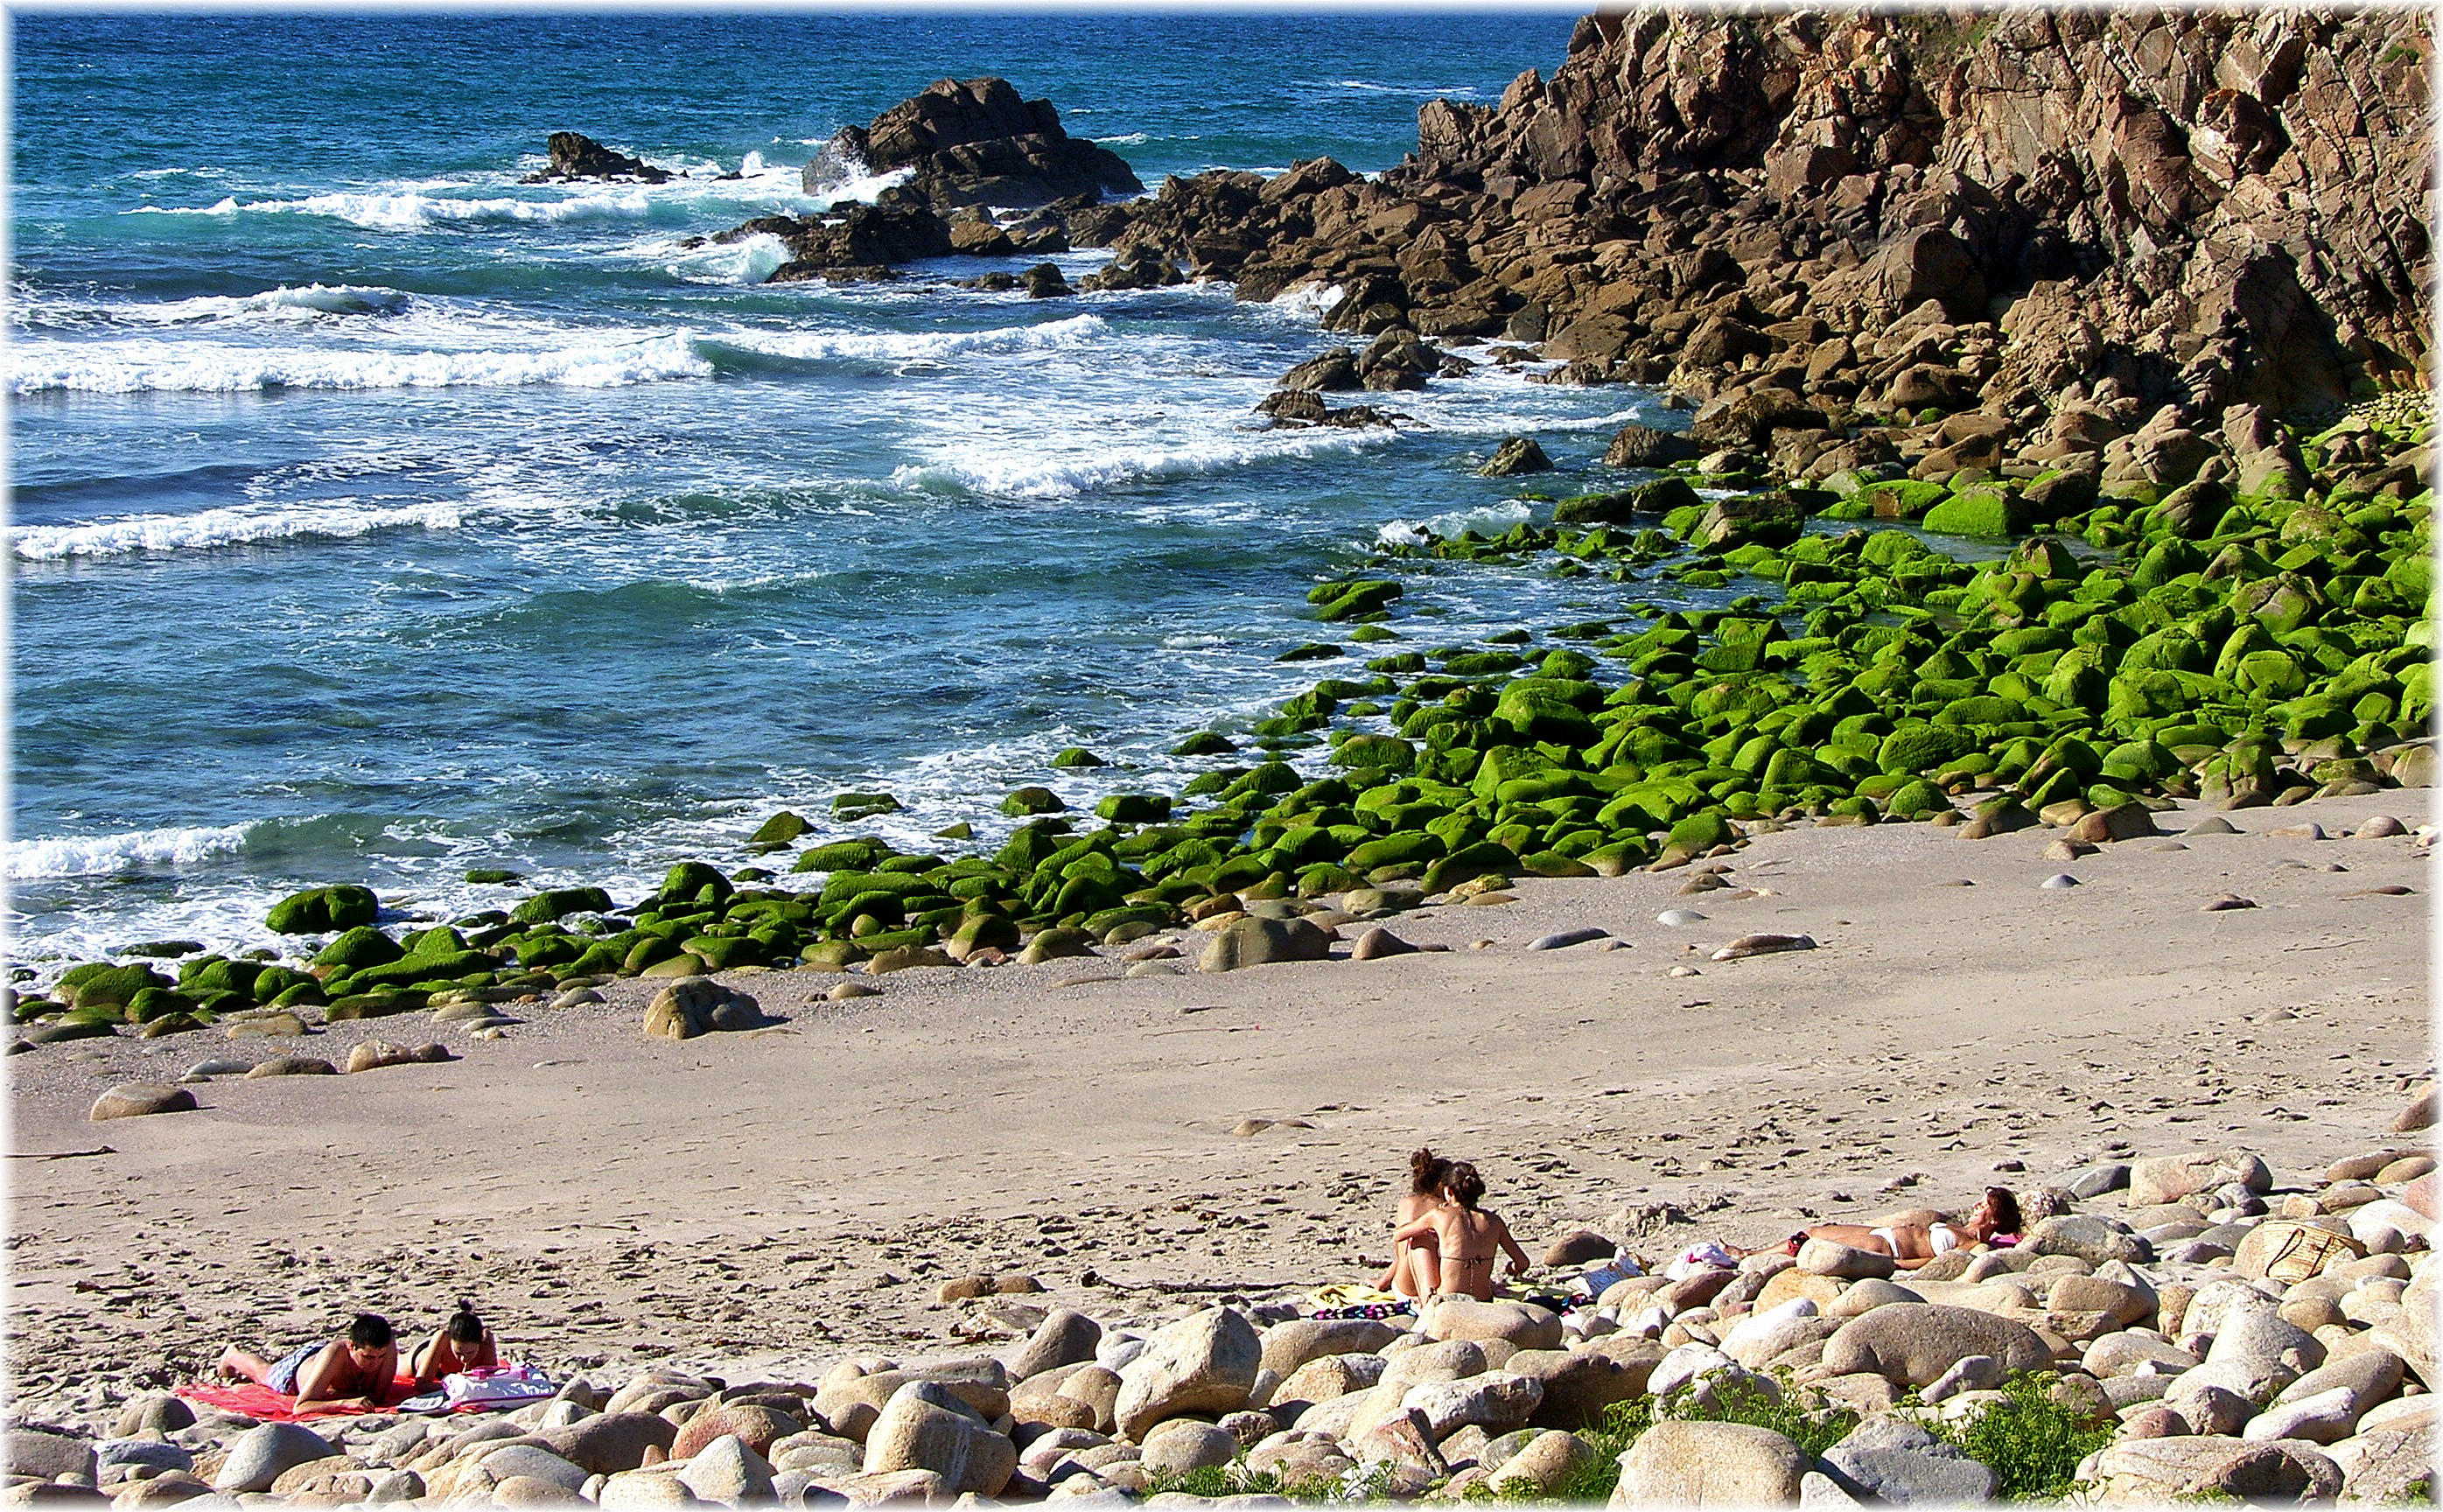
beach, sea, coast, rock, ocean, shore, wave, vacation, cliff, cove, bay, terrain, body of water, cape